D. L. Hughley

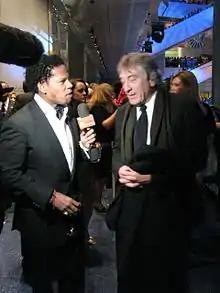
Hughley with Robert De Niro in 2009

Hughley was selected to host and write a comedic news-show on CNN which covers global happenings in politics, entertainment, sports and pop culture, titled "D. L. Hughley Breaks the News," which aired its premiere episode on Saturday, October 25, 2008, at 10 p.m. EDT on CNN.